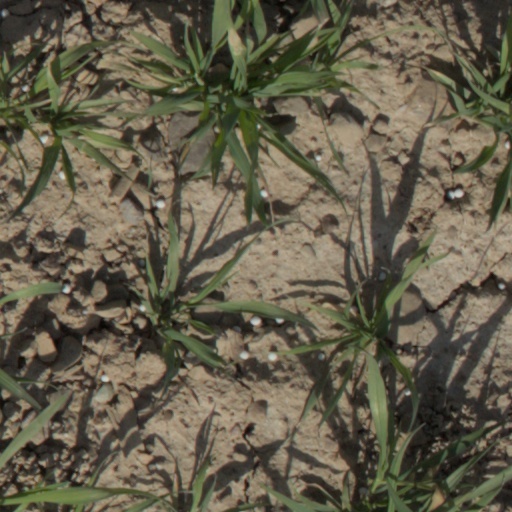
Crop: wheat